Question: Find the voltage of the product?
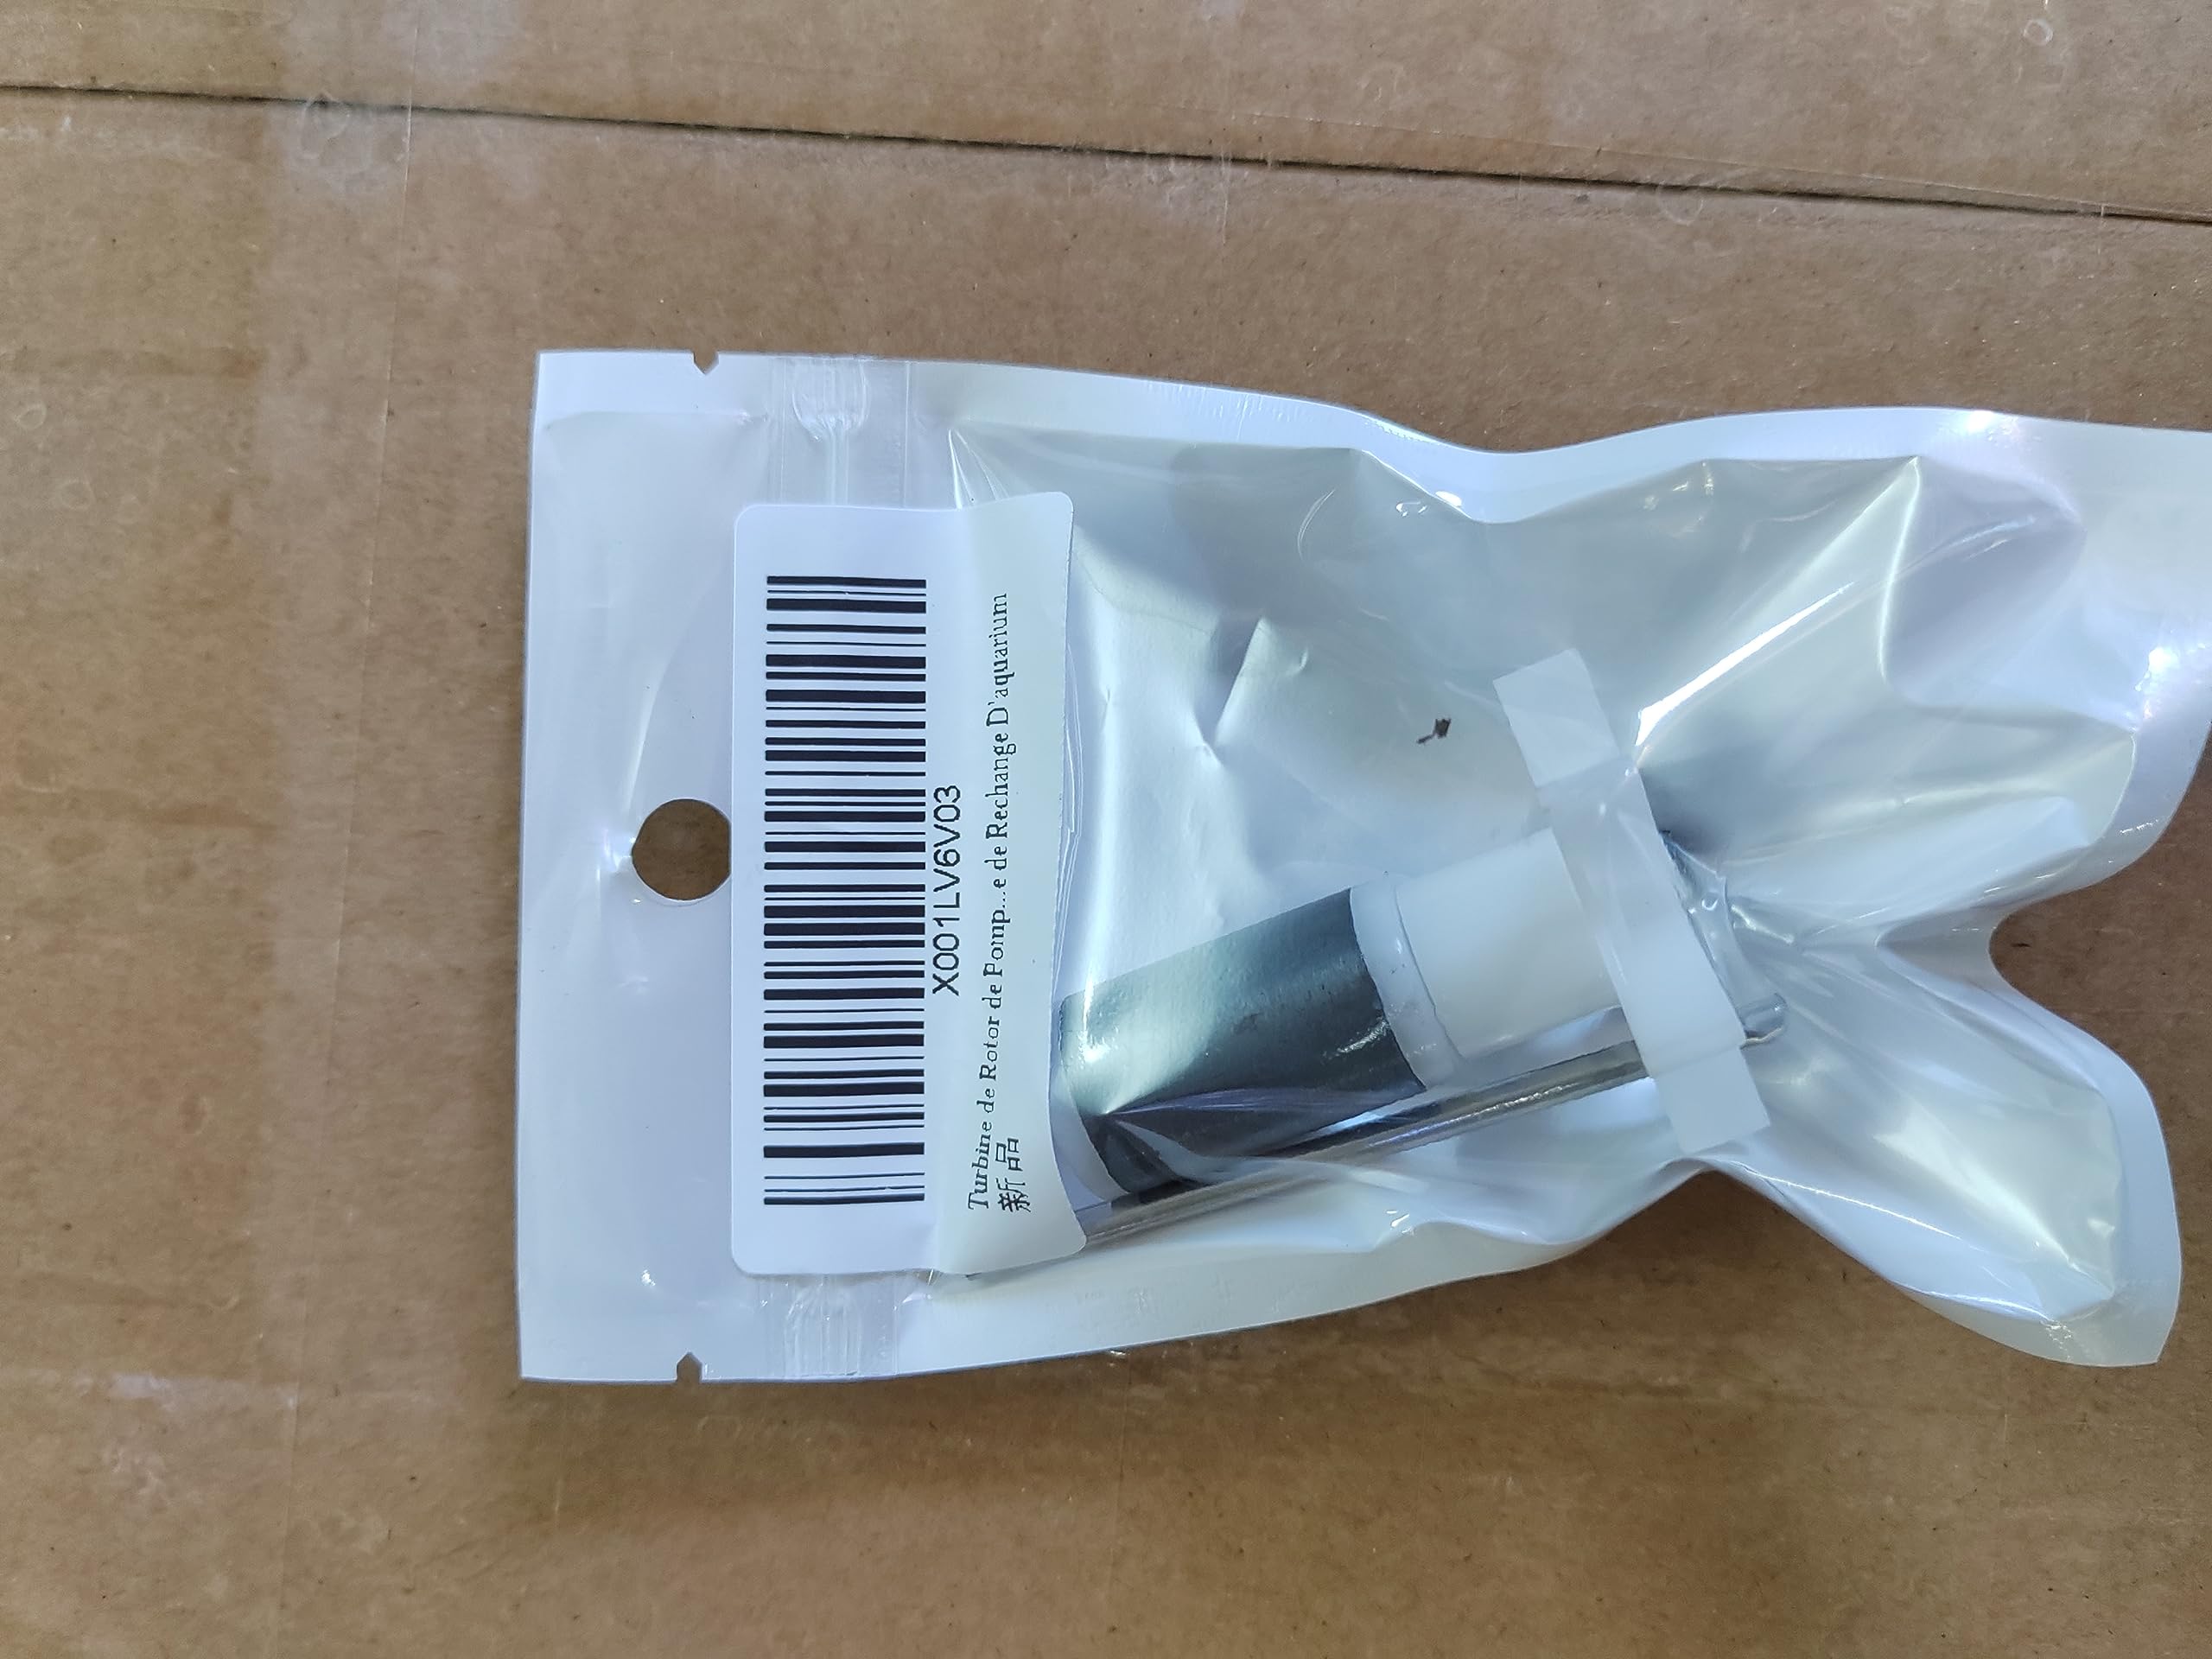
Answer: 6.0 volt